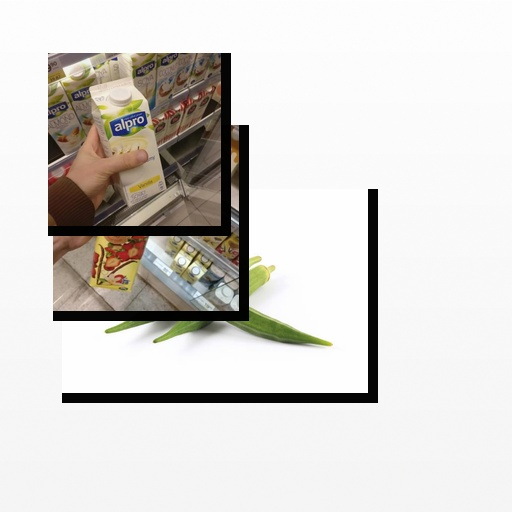
Food items: soyghurt, strawberry_yoghurt, okra